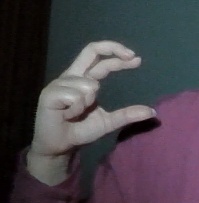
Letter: thal